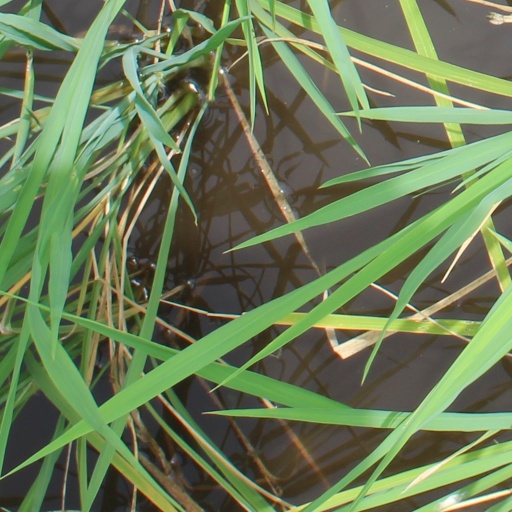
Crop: rice